Humulene

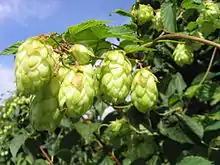
"Humulus lupulus"

Humulene is one of the components of the essential oil from the flowering cone of the hops plant, "Humulus lupulus", from which it derives its name. The concentration of humulene varies among different varieties of the plant but can be up to 40% of the essential oil. Humulene and its reaction products in the brewing process of beer gives many beers their “hoppy” aroma. Noble hop varieties have been found to have higher levels of humulene, while other bitter hop varieties contain low levels. Multiple epoxides of humulene are produced in the brewing process. In a scientific study involving gas chromatography–mass spectrometry analysis of samples and a trained sensory panel, it was found that the hydrolysis products of humulene epoxide II specifically produces a “hoppy” aroma in beer.